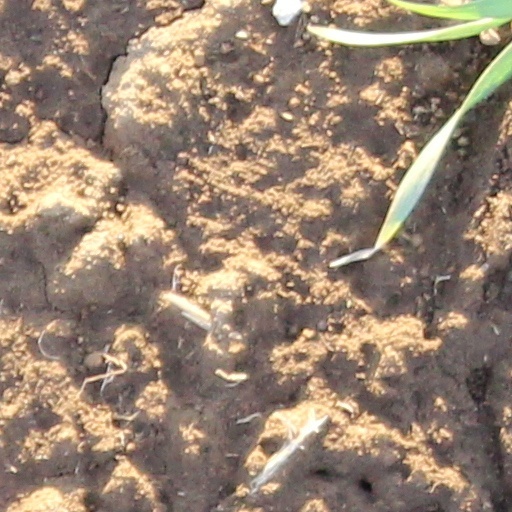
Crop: wheat